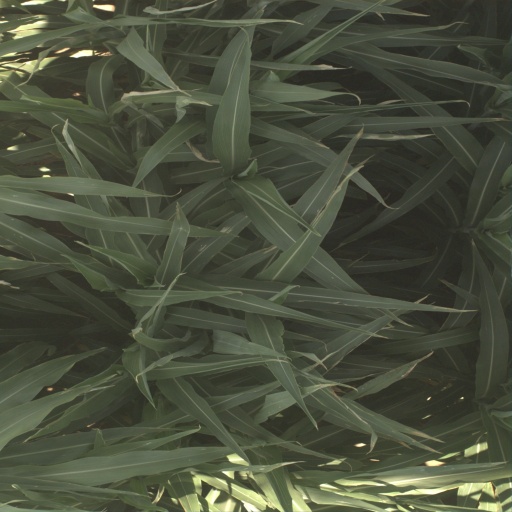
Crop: sorghum